Participation of women in the Olympics

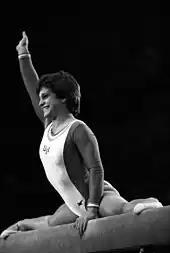
Mary Lou Retton performing splits on a balance beam, 1985.

At the 1972 Winter Olympics held in Sapporo there were no changes to the sports open to women. At the 1972 Summer Olympics in Munich, archery was held for the first time since 1920. At the 1976 Winter Olympics in Innsbruck, ice dancing was added to the programme. Women competed in three new events at the 1976 Summer Olympics held in Montreal. Women debuted in basketball and handball. Women also competed for the first time in rowing, participating in six of the eight disciplines. Nadia Comăneci, a Romanian gymnast, made history at the 1976 Montreal Olympics by scoring the first perfect 10.0 in Olympic gymnastics. Her remarkable performance, which included seven perfect scores and three gold medals, elevated the global profile of women's gymnastics. Comăneci's achievements set new standards in the sport and continue to inspire future generations of gymnasts. There were no new events for women at the 1980 Winter Olympics held in Lake Placid. At the 1980 Summer Olympics held in Moscow, women's field hockey debuted. The underdog Zimbabwean team pulled off a major upset, winning the gold, the nation's first ever Olympic medal. However, these Olympics were marred by the US-led boycott of the games due to the Soviet invasion of Afghanistan.